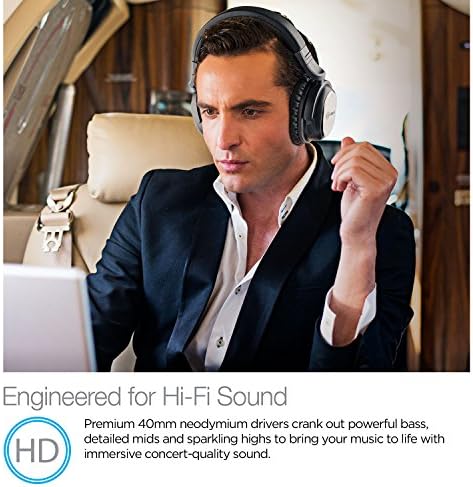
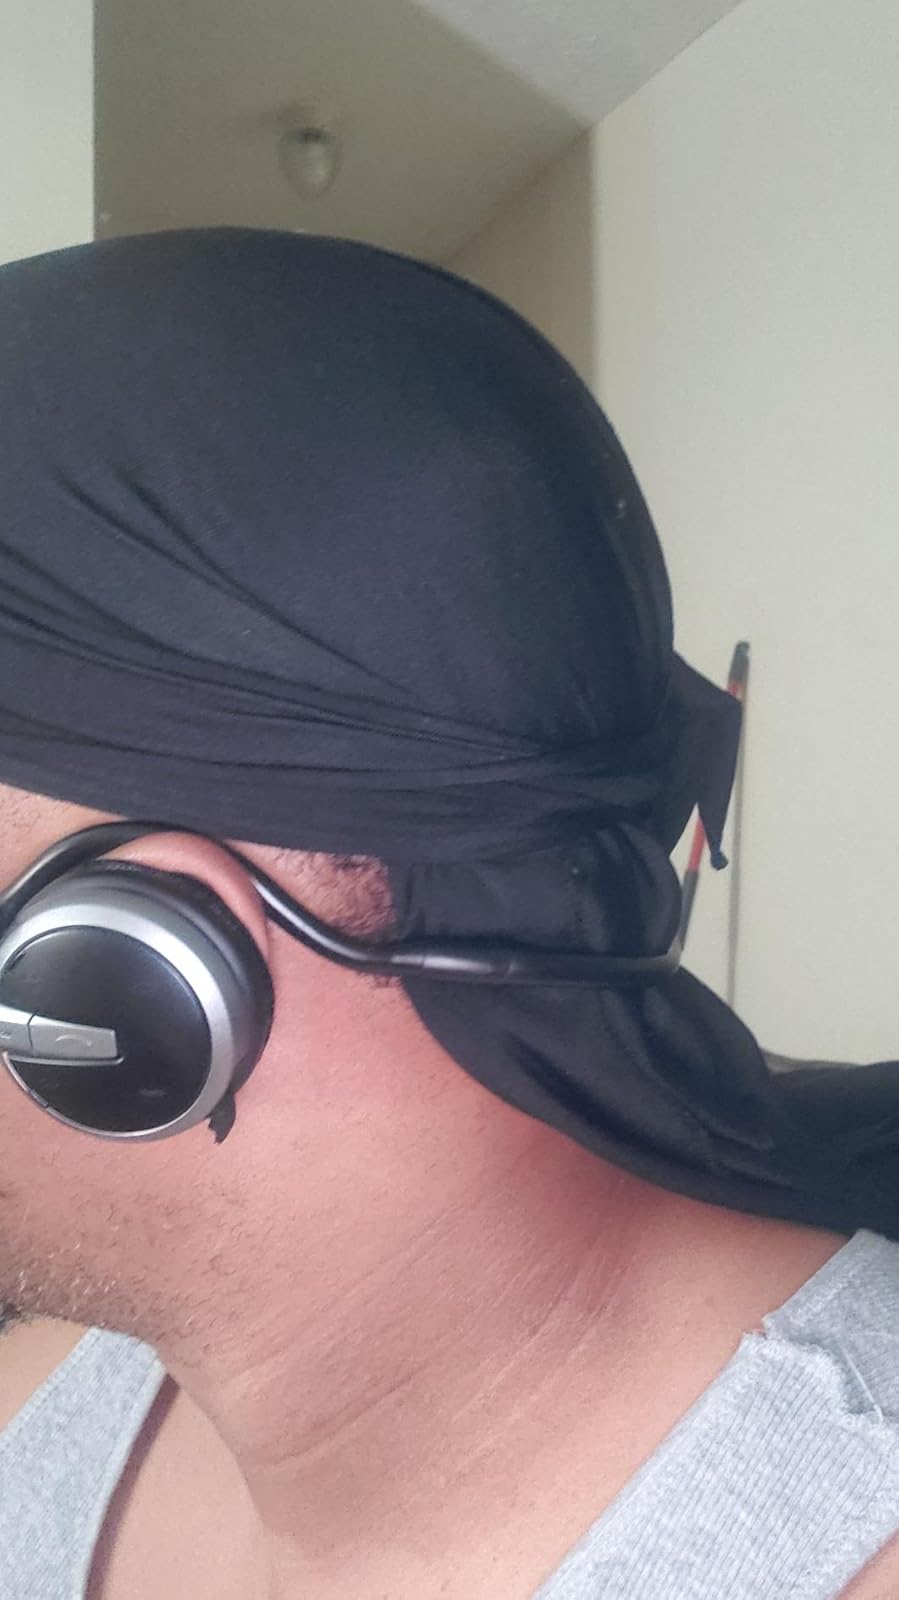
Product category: headphones
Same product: no